Blue Like Jazz (film)

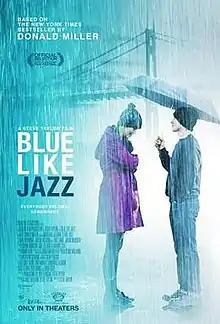
Theatrical release poster

Blue Like Jazz is a 2012 American comedy-drama film directed by Steve Taylor and starring Marshall Allman, Claire Holt, and Tania Raymonde. It is based on Donald Miller's autobiographical book of the same name. Miller, Taylor, and Ben Pearson co-wrote the screenplay.